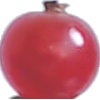
Label: redcurrant